Retief Goosen

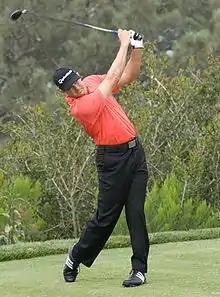
Goosen in 2008

Retief Goosen (born 3 February 1969) is a South African professional golfer who plays on the PGA Tour Champions. He has won two U.S. Opens, in 2001 and 2004, headed the European Tour Order of Merit in 2001 and 2002, and was in the top ten of the world rankings for over 250 weeks between 2001 and 2007. He was elected to the World Golf Hall of Fame, class of 2019.